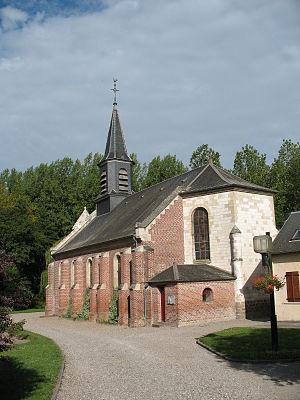
église de Pont-Noyelles vue du sud-est
Pont-Noyelles est une commune française située dans le département de la Somme, en région Hauts-de-France.